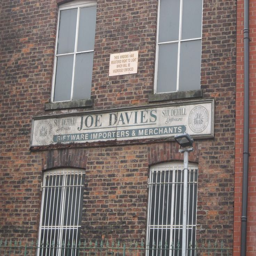
i saw this on the side of an old building .